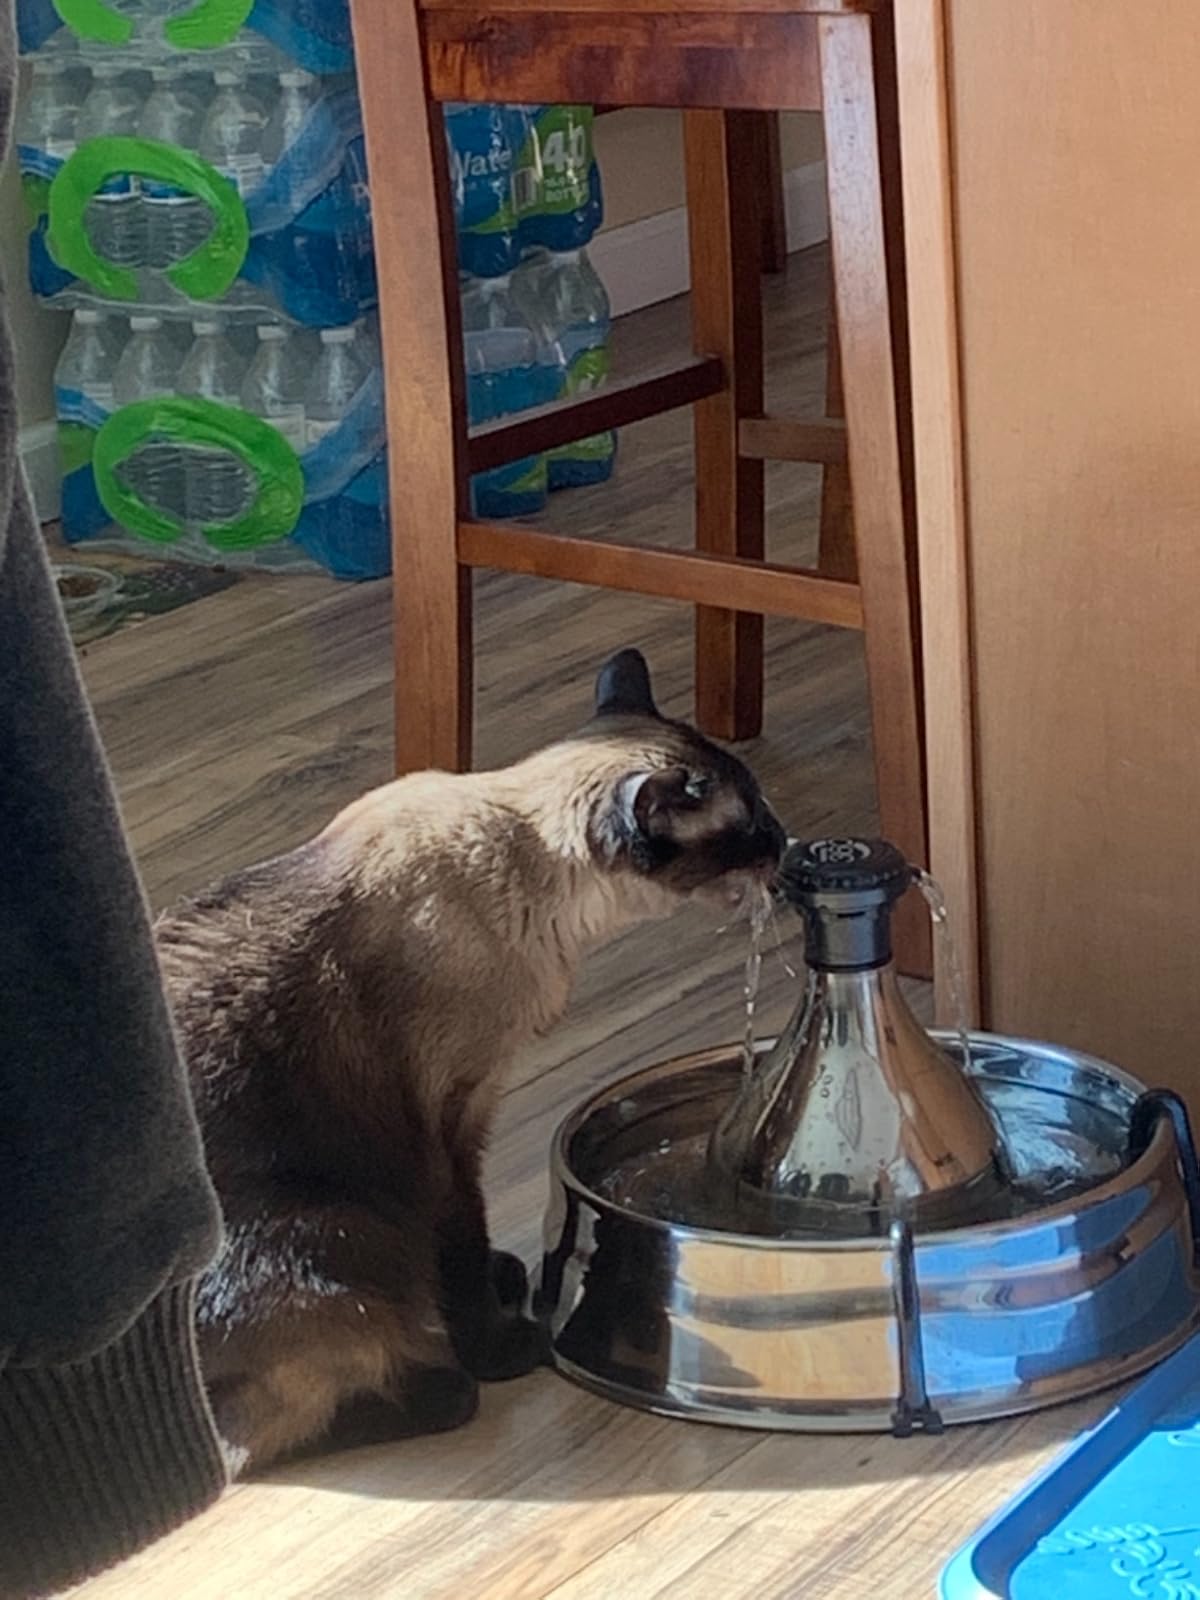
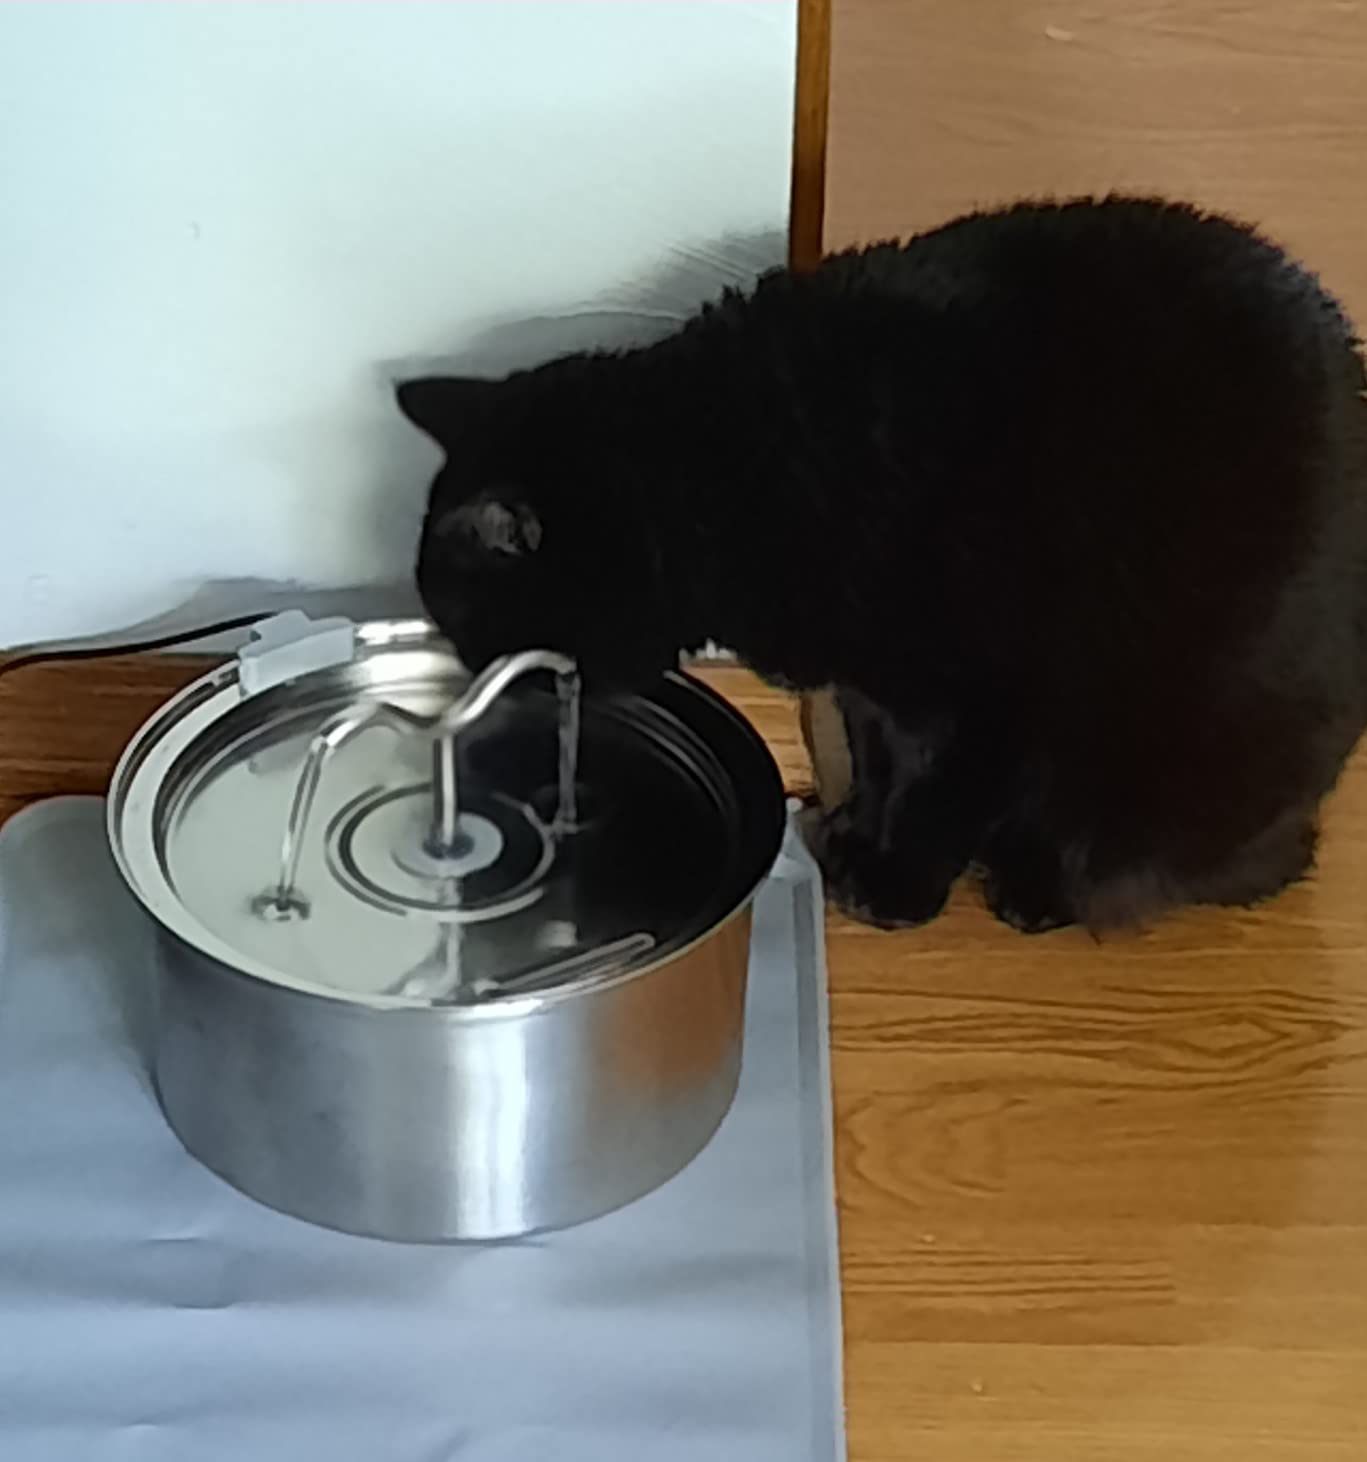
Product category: items_bowl
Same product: no